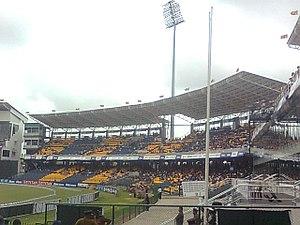
La Coupe du monde de cricket de 2011 est la dixième édition de la Coupe du monde de cricket. Elle se tient du 19 février au 2 avril 2011 dans trois pays du sous-continent indien : l'Inde, le Sri Lanka et le Bangladesh. Les quarante-neuf matchs de la compétition sont joués au format « One-day International ». La finale voit l'équipe d'Inde battre le Sri Lanka au Wankhede Stadium de Bombay, remportant ainsi son deuxième titre après celui de 1983.